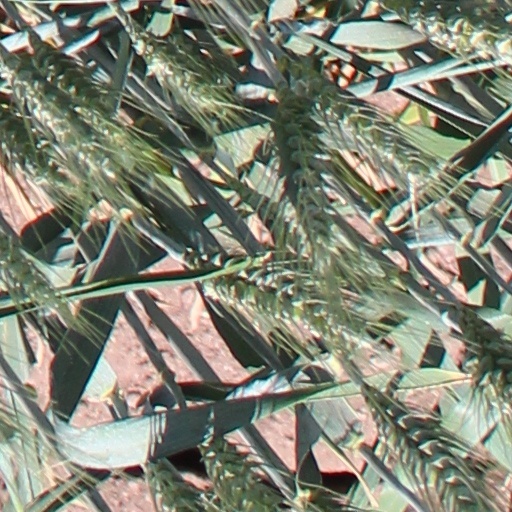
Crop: wheat